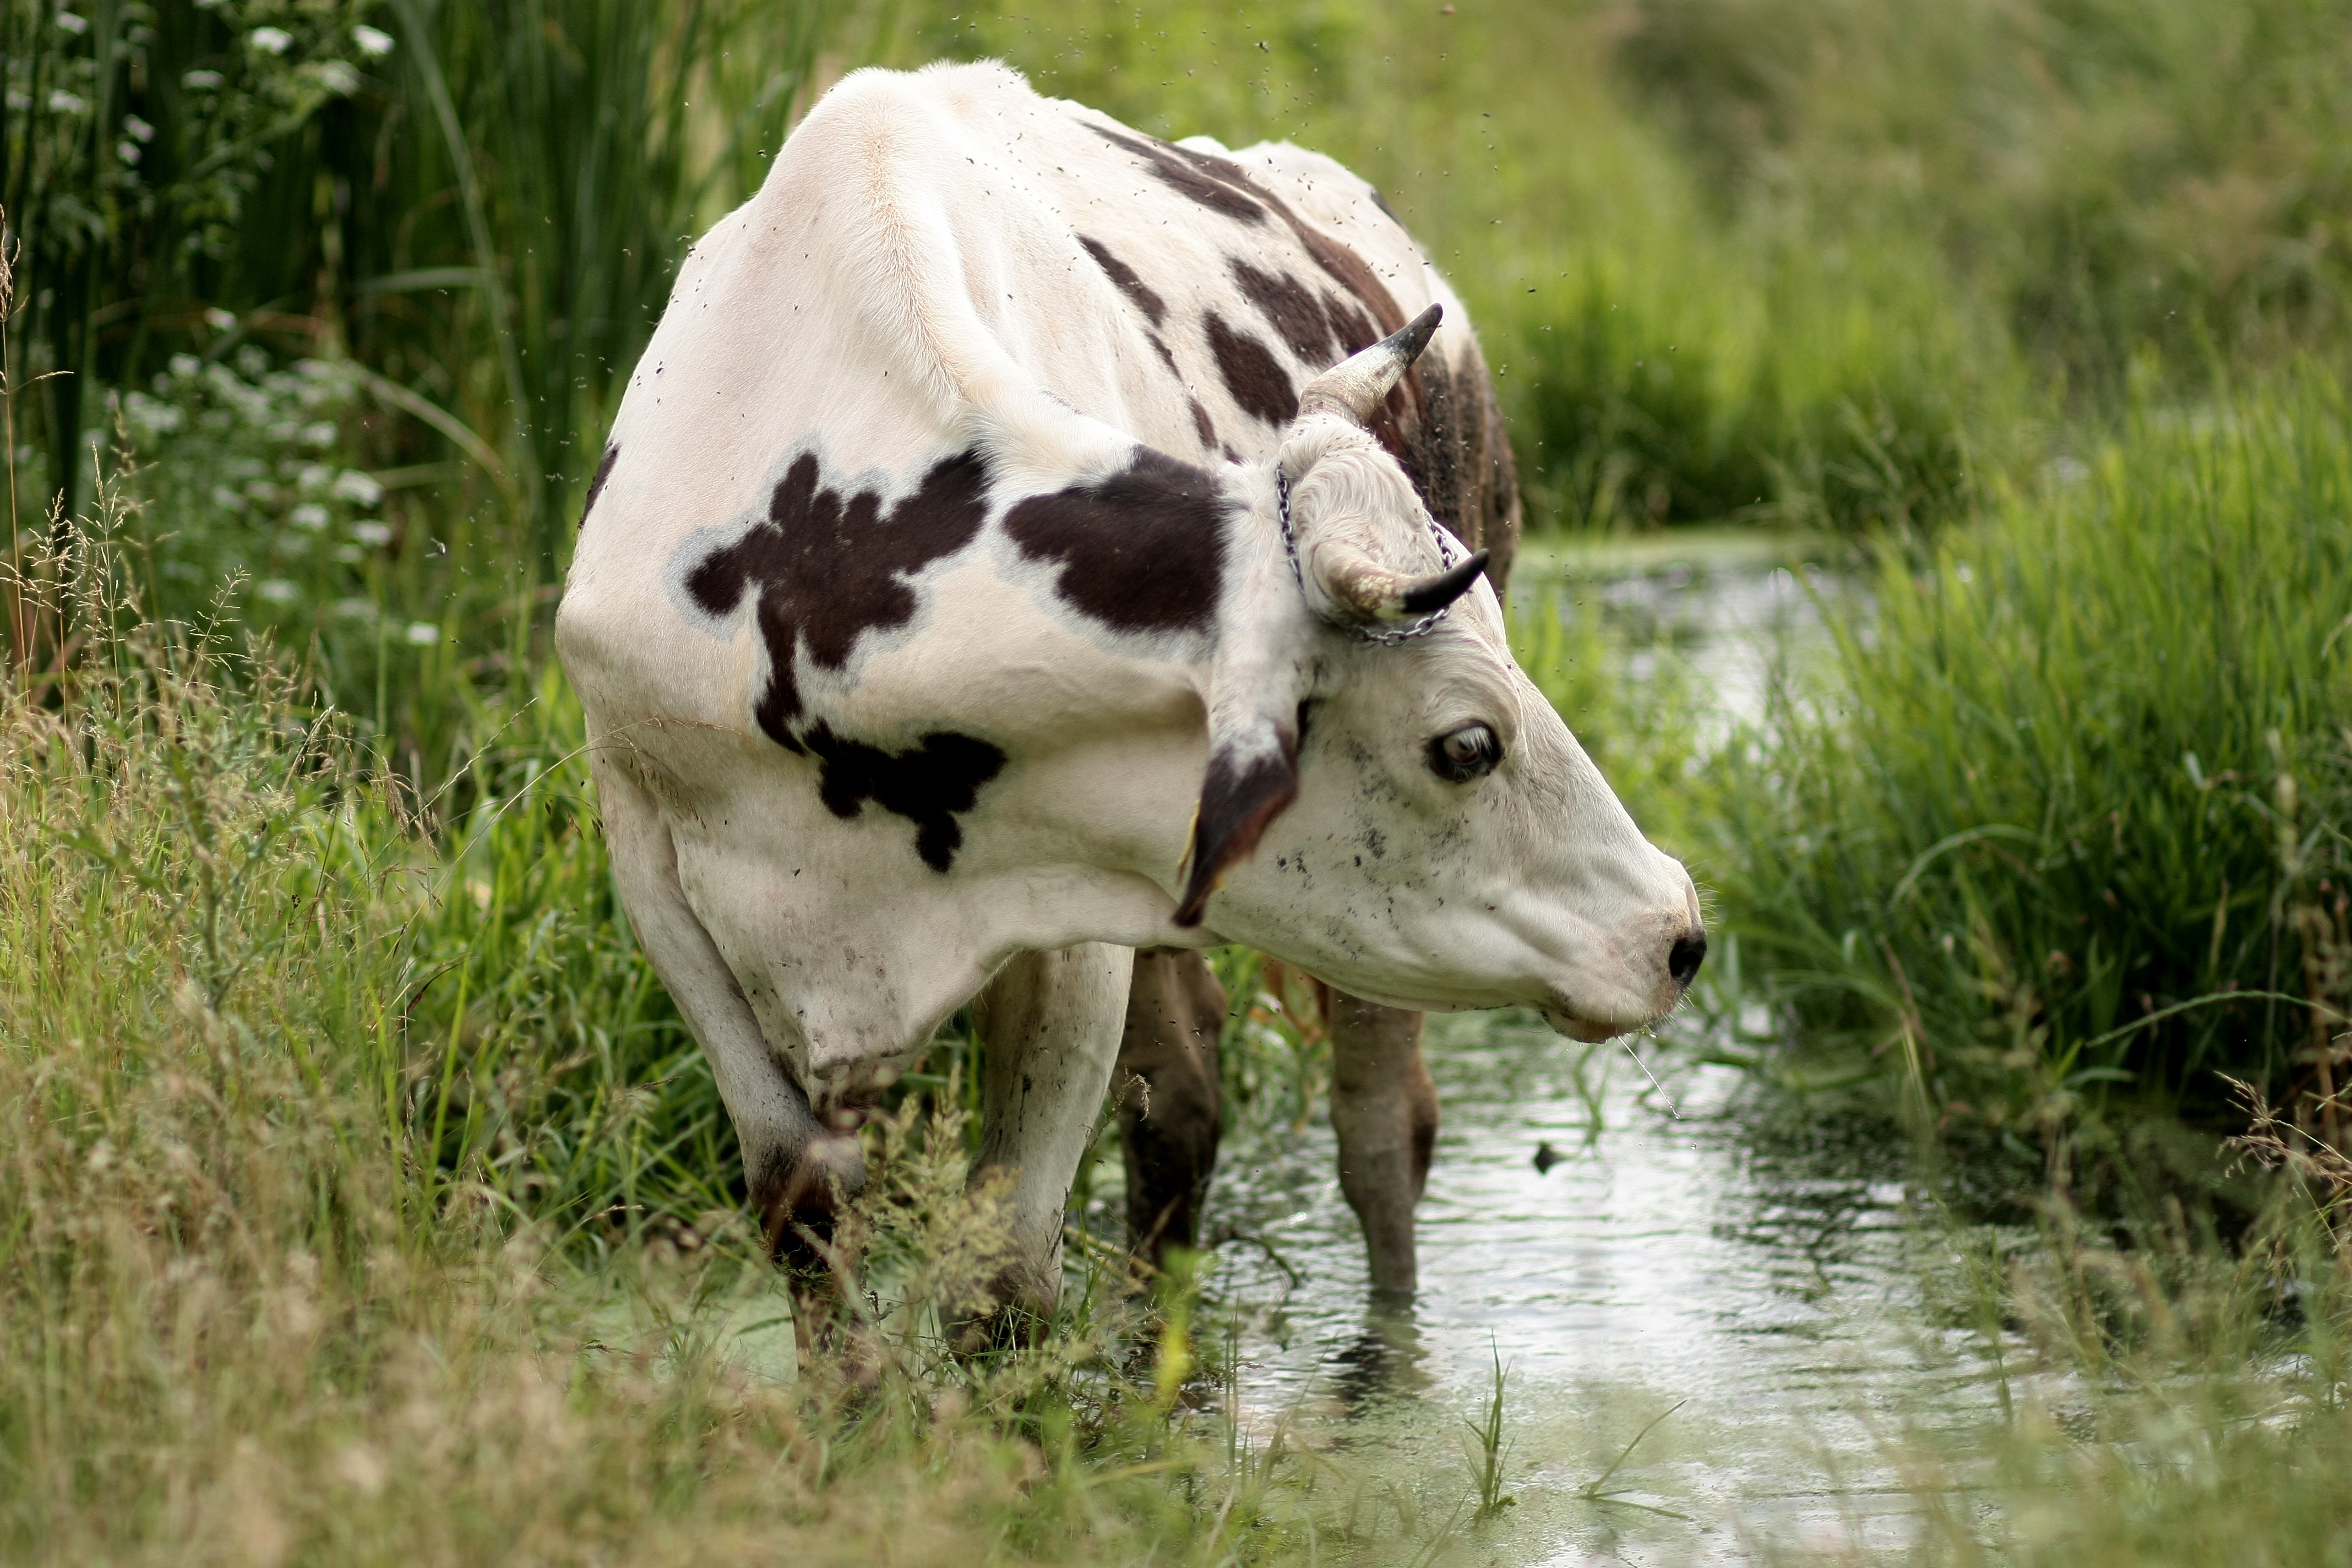
water, nature, grass, field, farm, meadow, flower, wildlife, pet, cow, herd, pasture, grazing, mammal, agriculture, bovine, fauna, spotted, vegetation, vertebrate, rural area, dairy cow, cattle like mammal